Näqi İsänbät

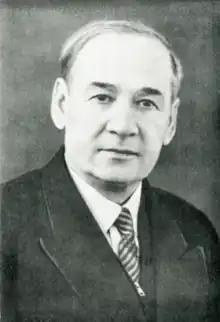
Isanbet 1991.

Näqi İsänbät (December 29, 1899 – September 12, 1992), also anglicized as Nakie Isanbet, was a Tatar-language writer, encyclopaedist, poet, playwright, prosaist, children's writer, specialist in folklore, and philologist. He collected and composed defining and phraseological Tatar dictionaries.